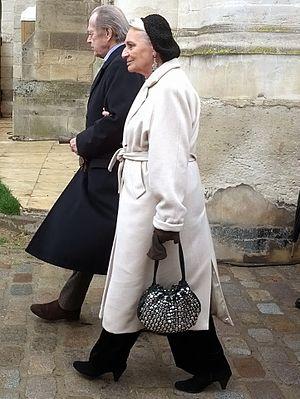
A l'occasion des 800 ans de la naissance et du baptême de Saint-Louis à Poissy.
Micaela Cousino est la seconde épouse d'Henri d'Orléans, comte de Paris, prétendant orléaniste au trône de France de 1999 à sa mort en 2019. Elle porte les titres de courtoisie de comtesse douairière de Paris et duchesse de France.